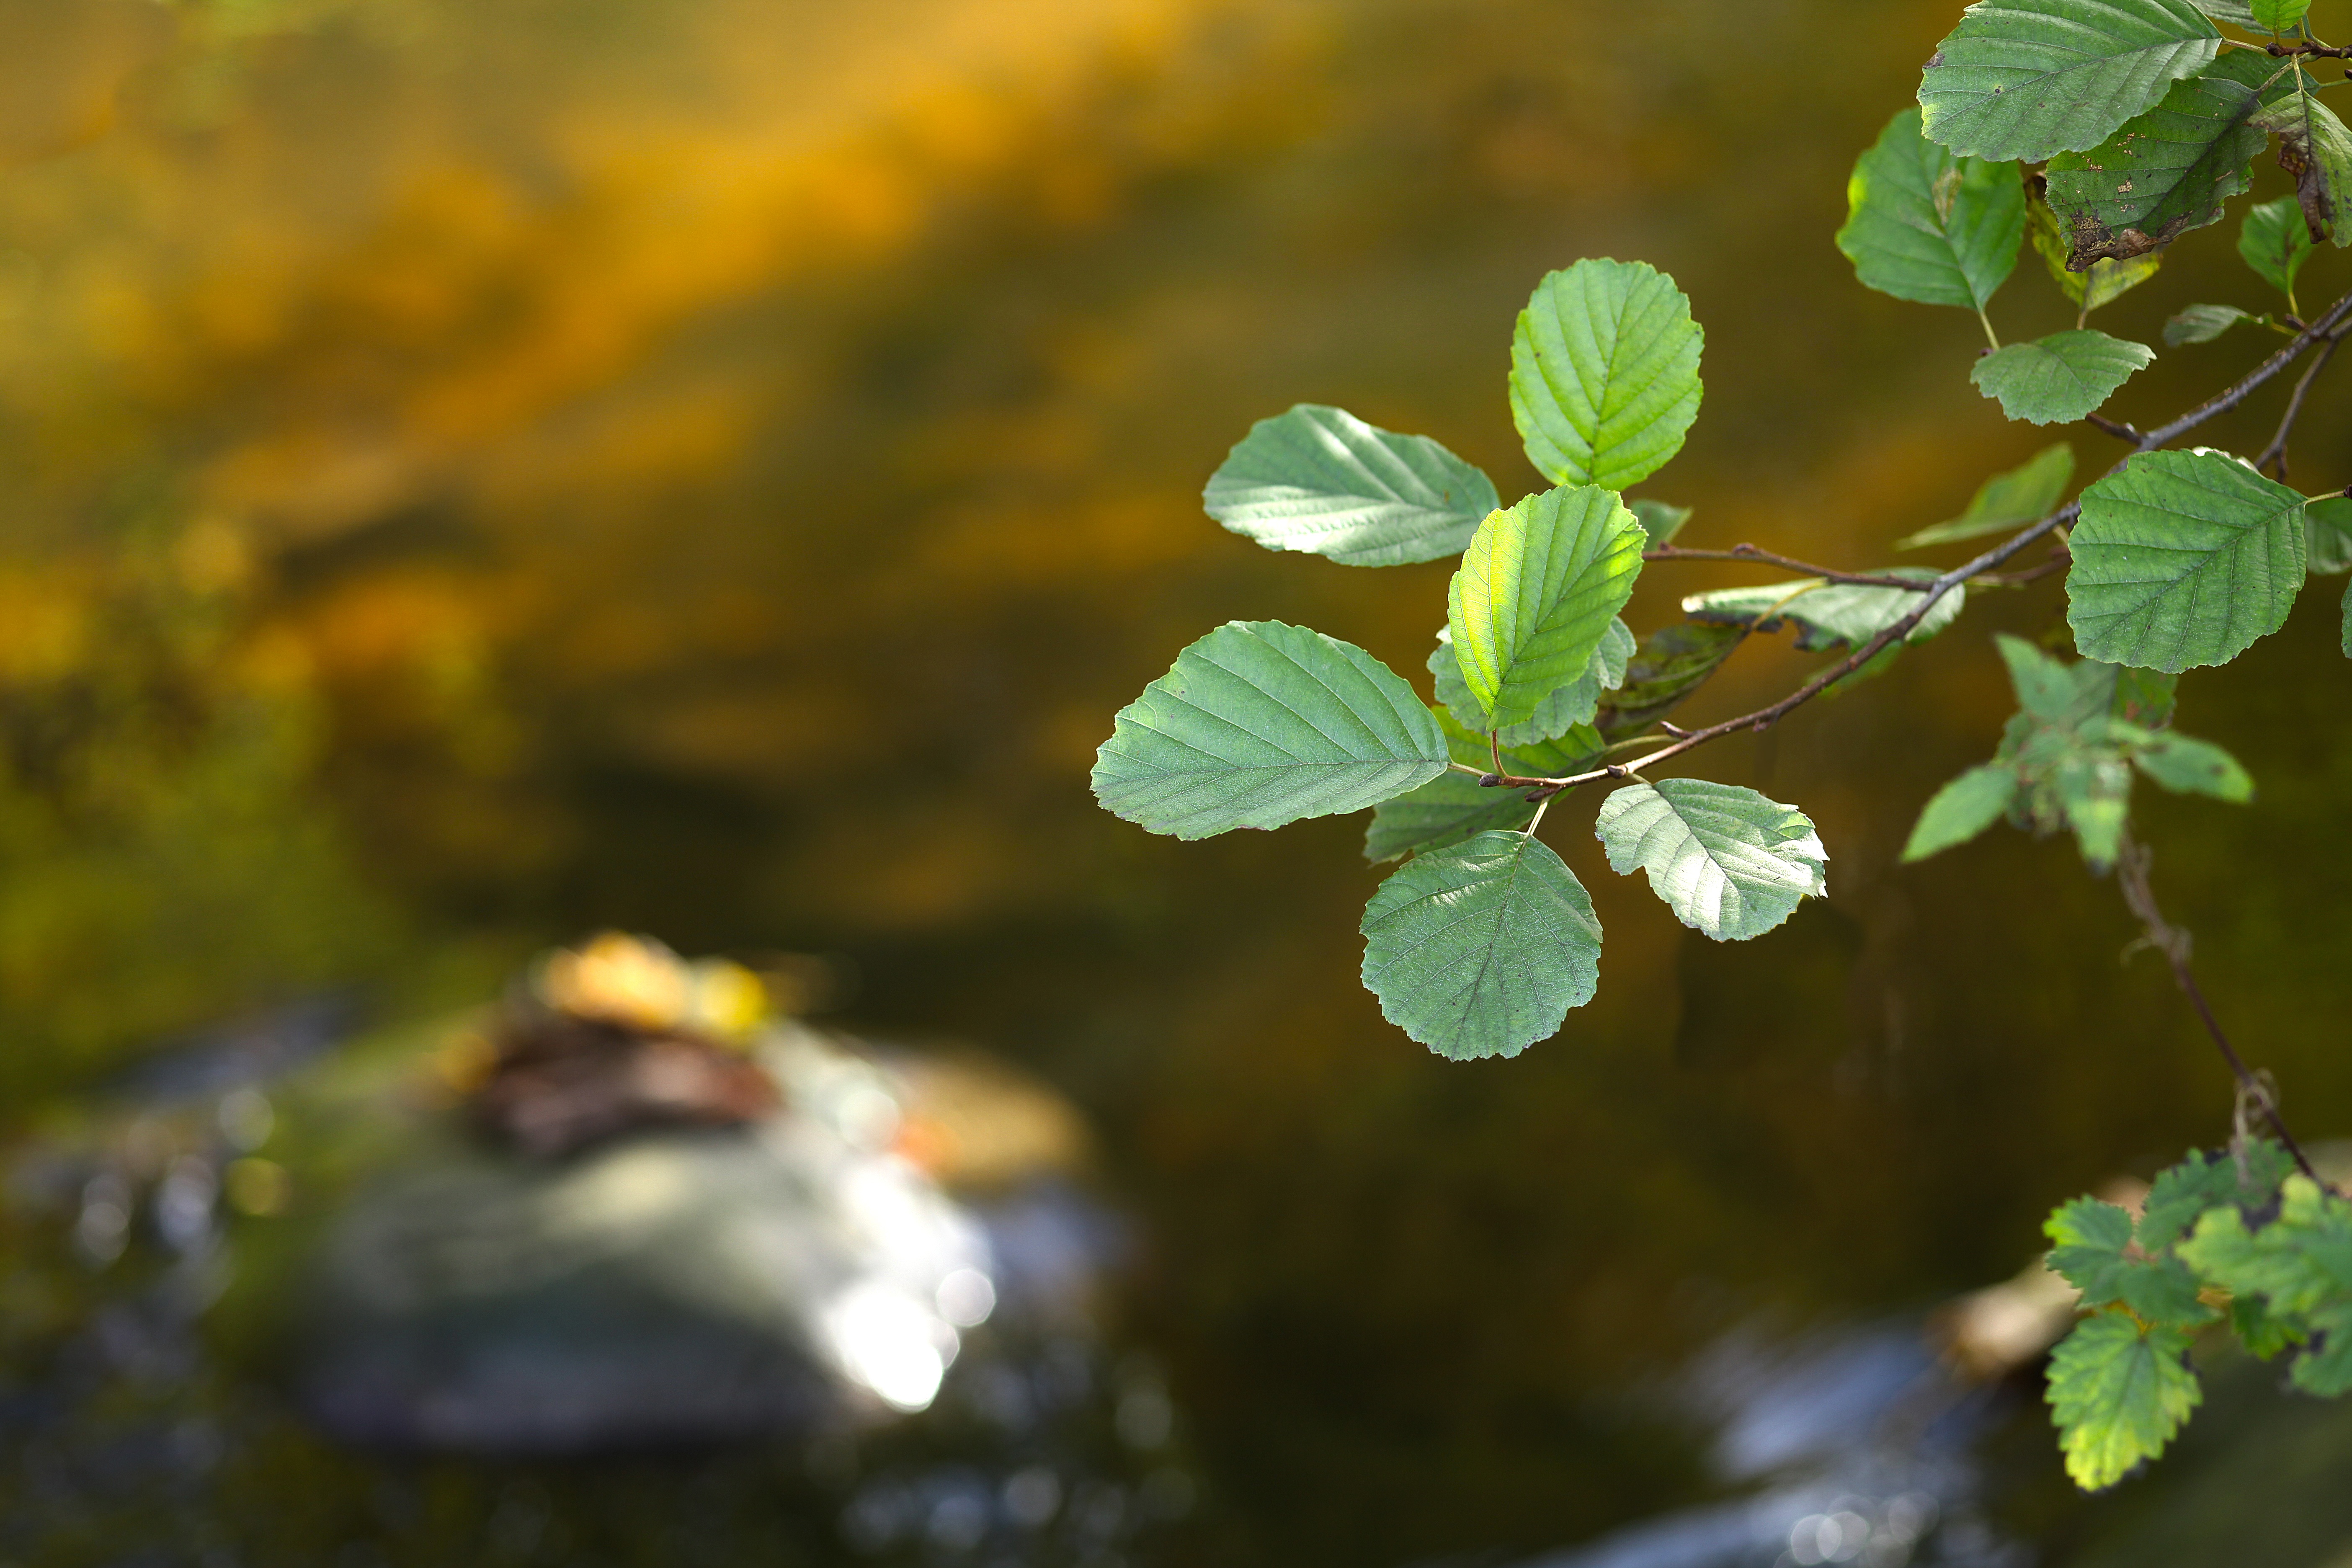
tree, nature, branch, blossom, plant, sun, sunlight, leaf, flower, foliage, green, produce, autumn, romantic, botany, flora, wildflower, leaves, shrub, bright, deciduous, mood, fall leaves, macro photography, flowering plant, woody plant, land plant